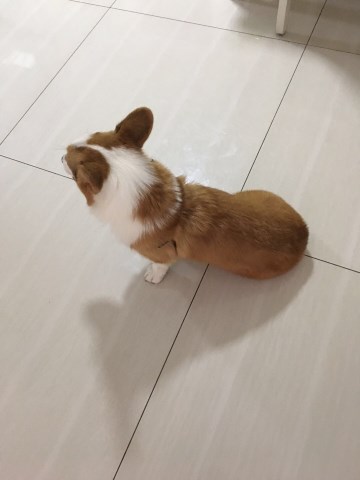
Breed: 2909-n000116-Cardigan